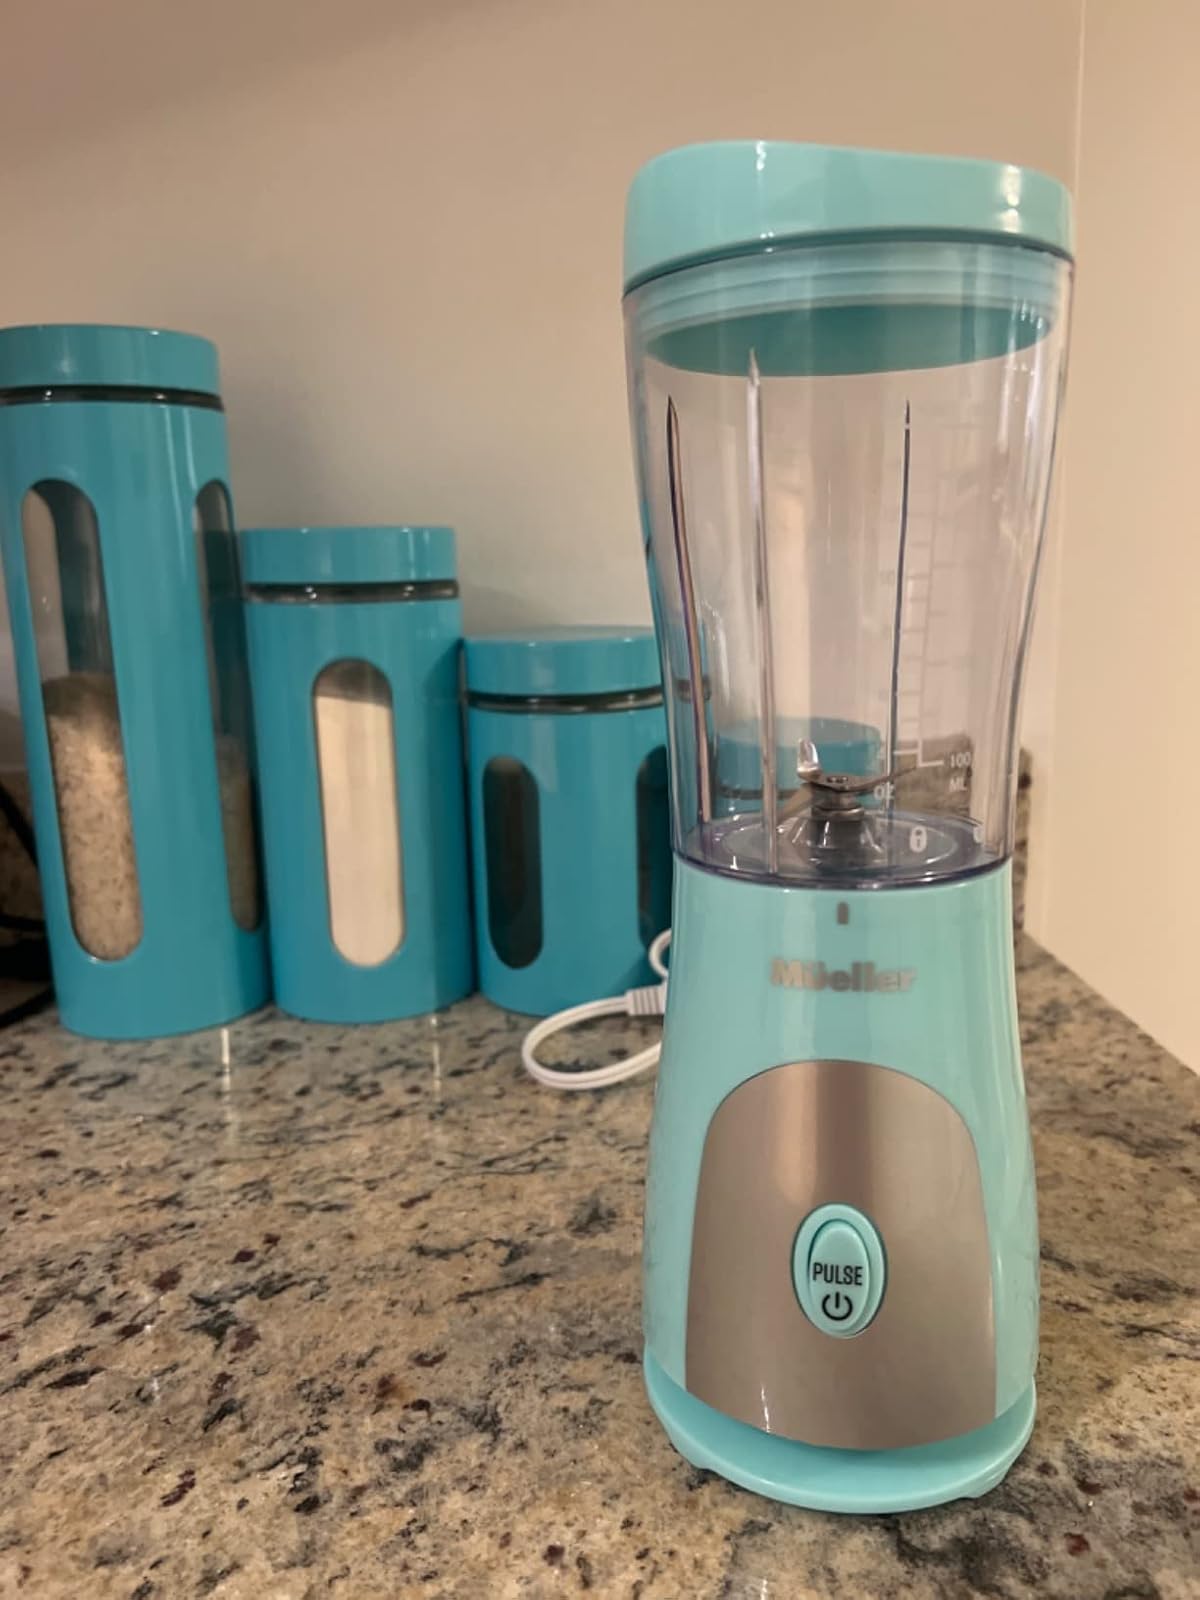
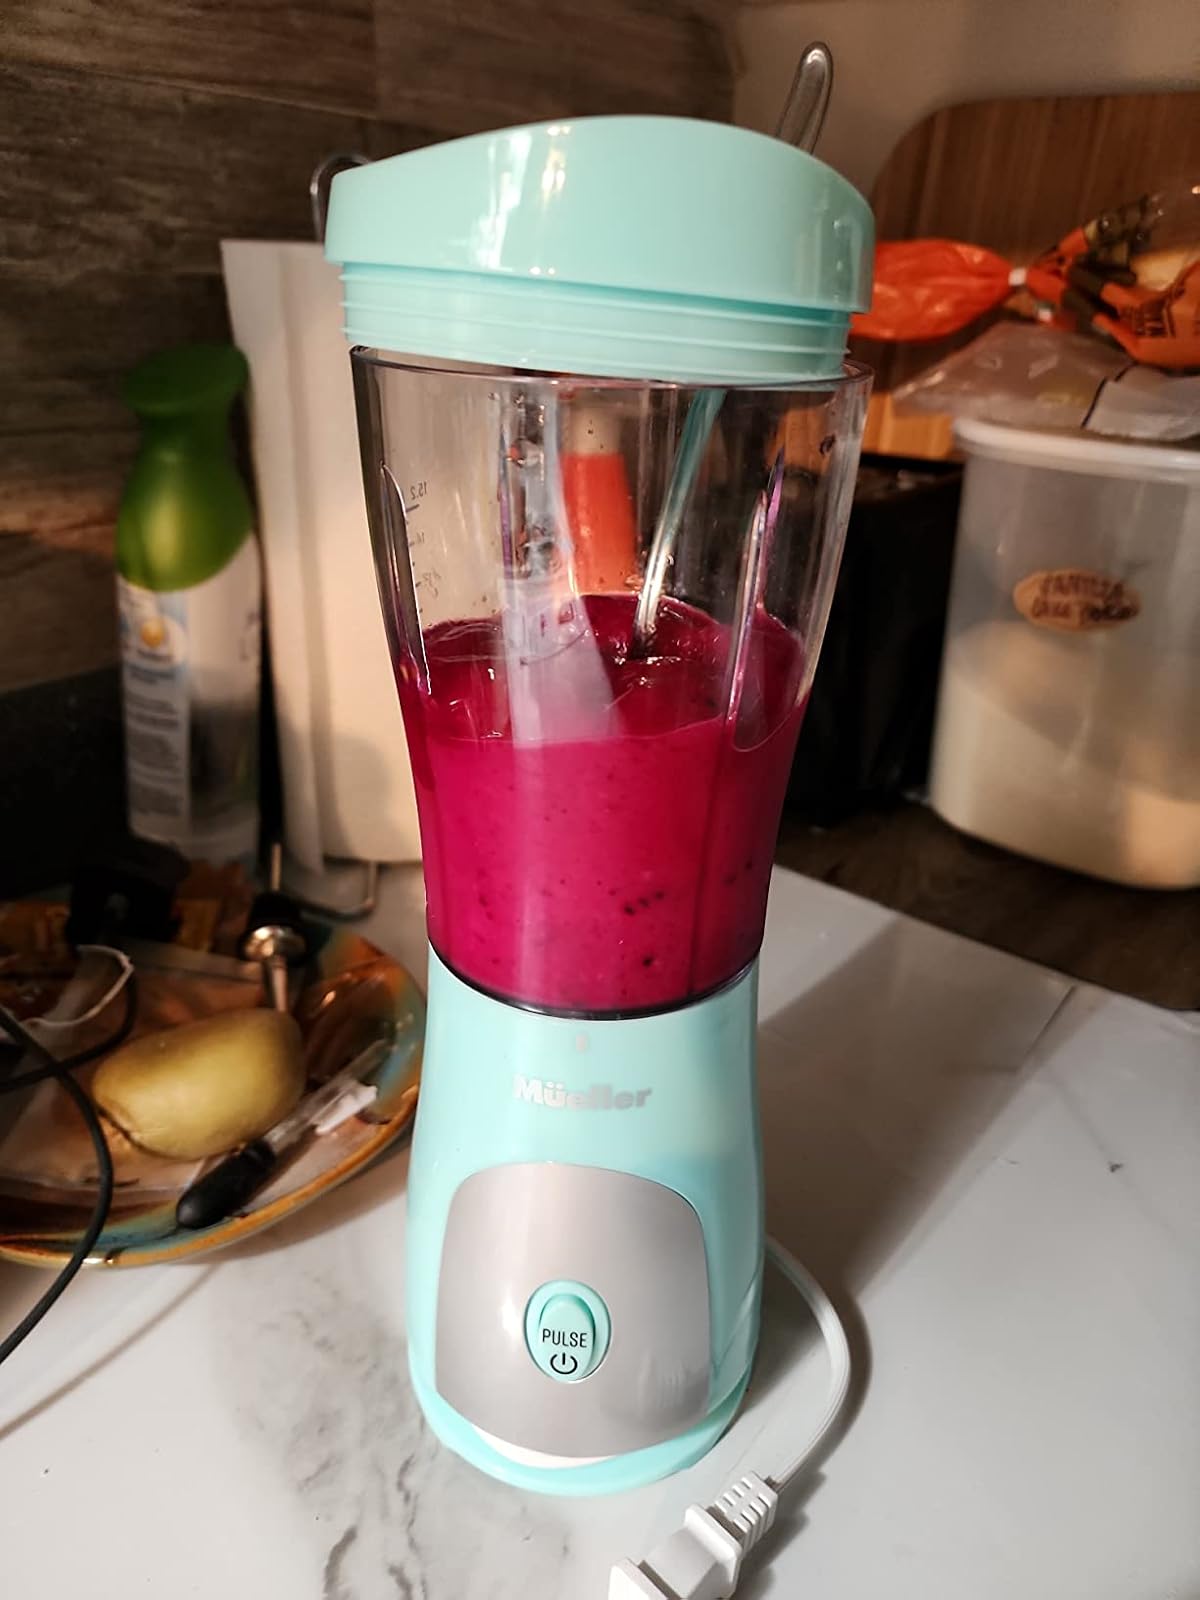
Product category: items_blender
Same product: yes